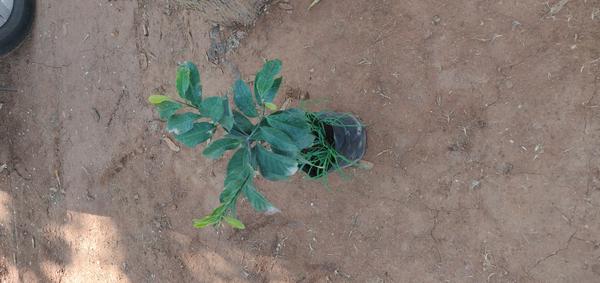
Plant: Mango